Commodore 64 joystick adapters

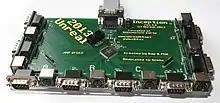
Inception

Supports 2 additional joysticks at the user port. Compatible with the Protovision 4 player interface / the Classical Games Adapter, Digital Excess & Hitmen 4 player joystick adapter and the Kingsoft Adapter.